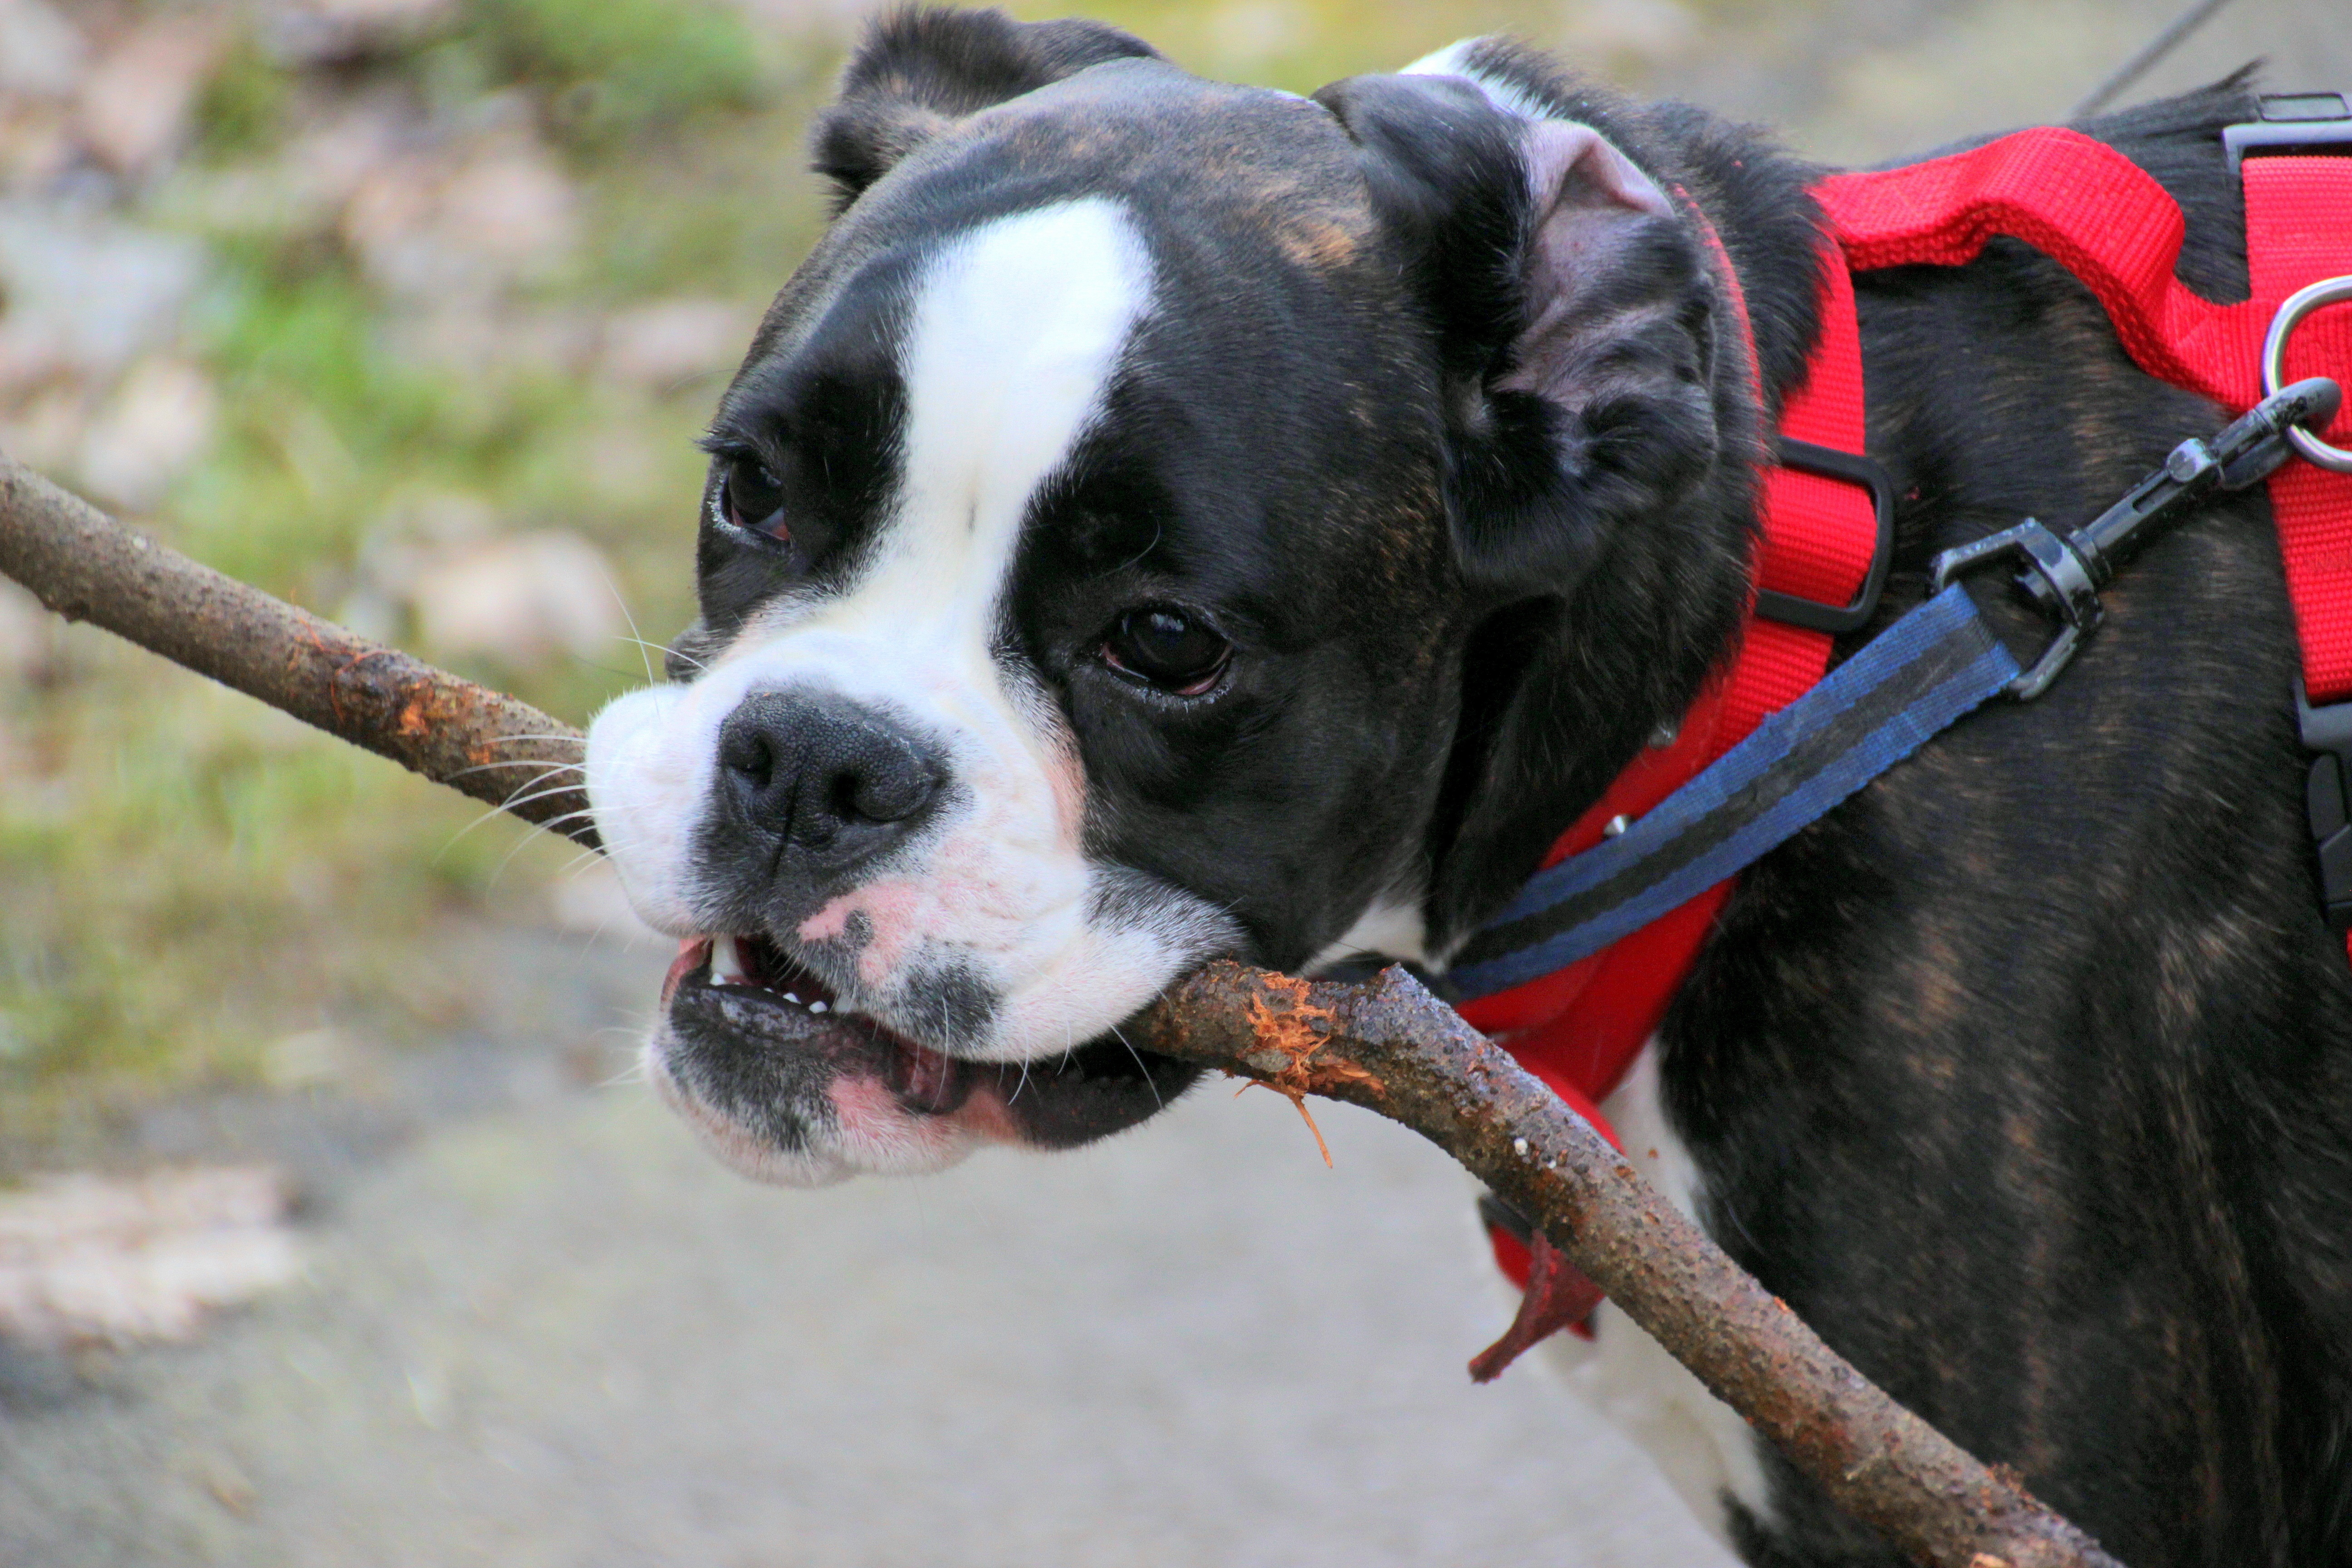
floor, dog, walk, pet, mammal, boxer, necklace, snout, leash, vertebrate, dog breed, dog look, boston terrier, dog like mammal, olde english bulldogge